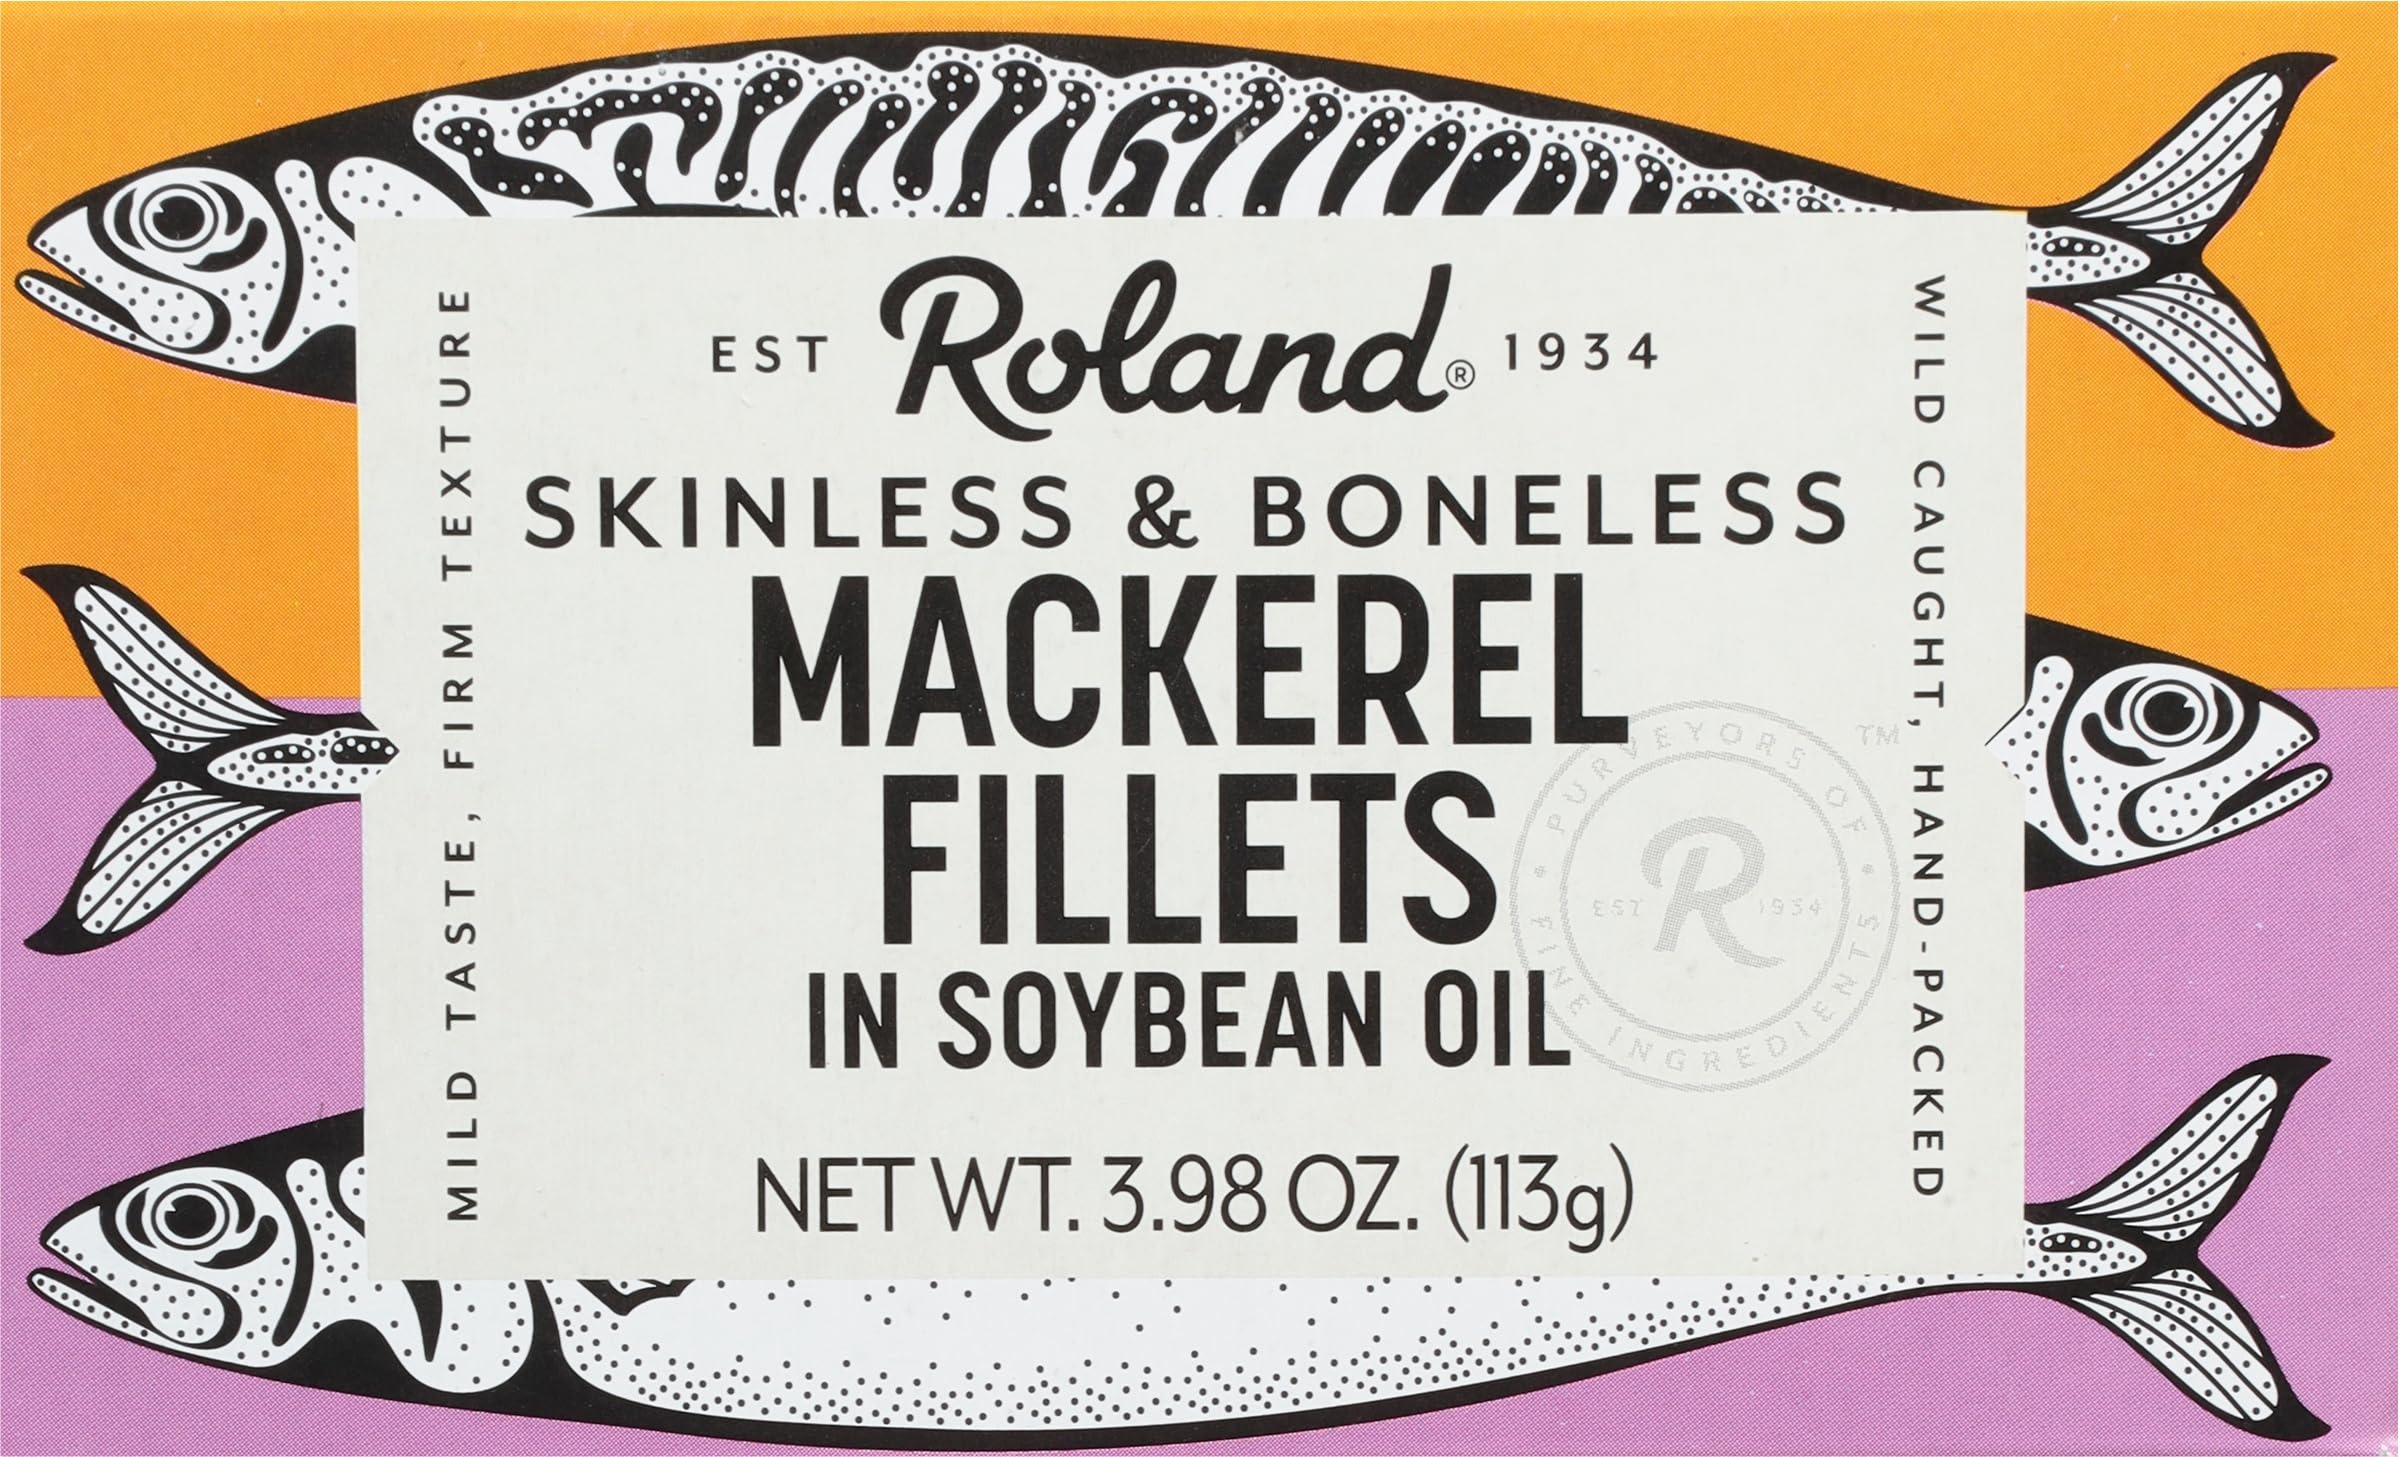
Item Name: Roland Foods Mackerel Fillets in Soybean Oil, Skinless and Boneless, Specialty Imported Food, 4-Ounce Tin
Bullet Point 1: RICH FLAVOR AND TENDER TEXTURE: Roland Foods Skinless and Boneless Mackerel Fillets have a rich taste and soft texture
Bullet Point 2: EXCELLENT SOURCE OF PROTEIN: Our mackerel fillets are a great natural source of protein without any additives
Bullet Point 3: READY TO EAT: Our mackerel fillets are pre-cooked and ready to eat as a light snack
Bullet Point 4: RESTAURANT QUALITY: Ideal for use in food service or in the home
Bullet Point 5: IMPORTED FROM CHINA: A gourmet international specialty food product
Value: 4.0
Unit: Ounce

Price: 5.52